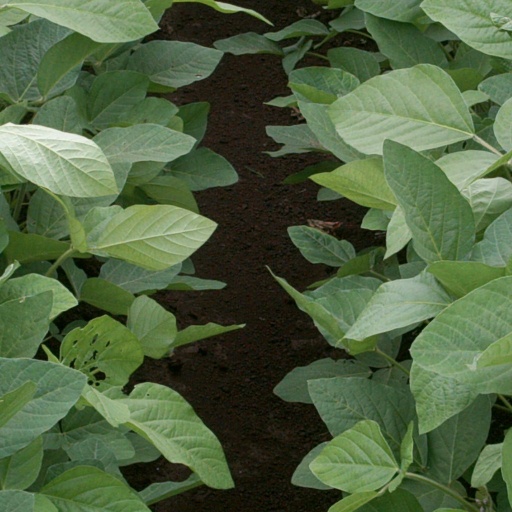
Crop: soybean